Elizabeth Cook

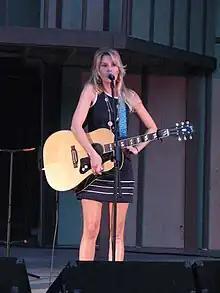
Cook performing in 2009

Elizabeth Cook is an American country music singer and radio host. She has made over 400 appearances on the Grand Ole Opry since her debut on March 17, 2000, despite not being a member. Cook, "the daughter of a hillbilly singer married to a moonshiner who played his upright bass while in a prison band", was "virtually unknown to the pop masses" before she made a debut appearance on the "Late Show with David Letterman" in June 2012. "The New York Times" called her "a sharp and surprising country singer" and an "idiosyncratic traditionalist".